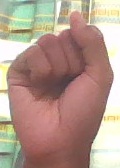
ASL sign: S